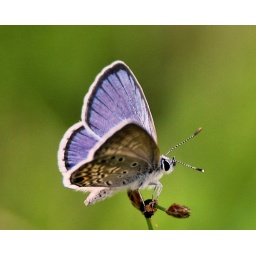
Hanno Blue butterfly near the beach at Rincon, PR.